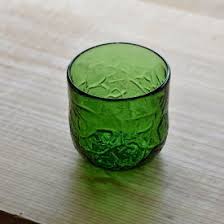
Label: glass